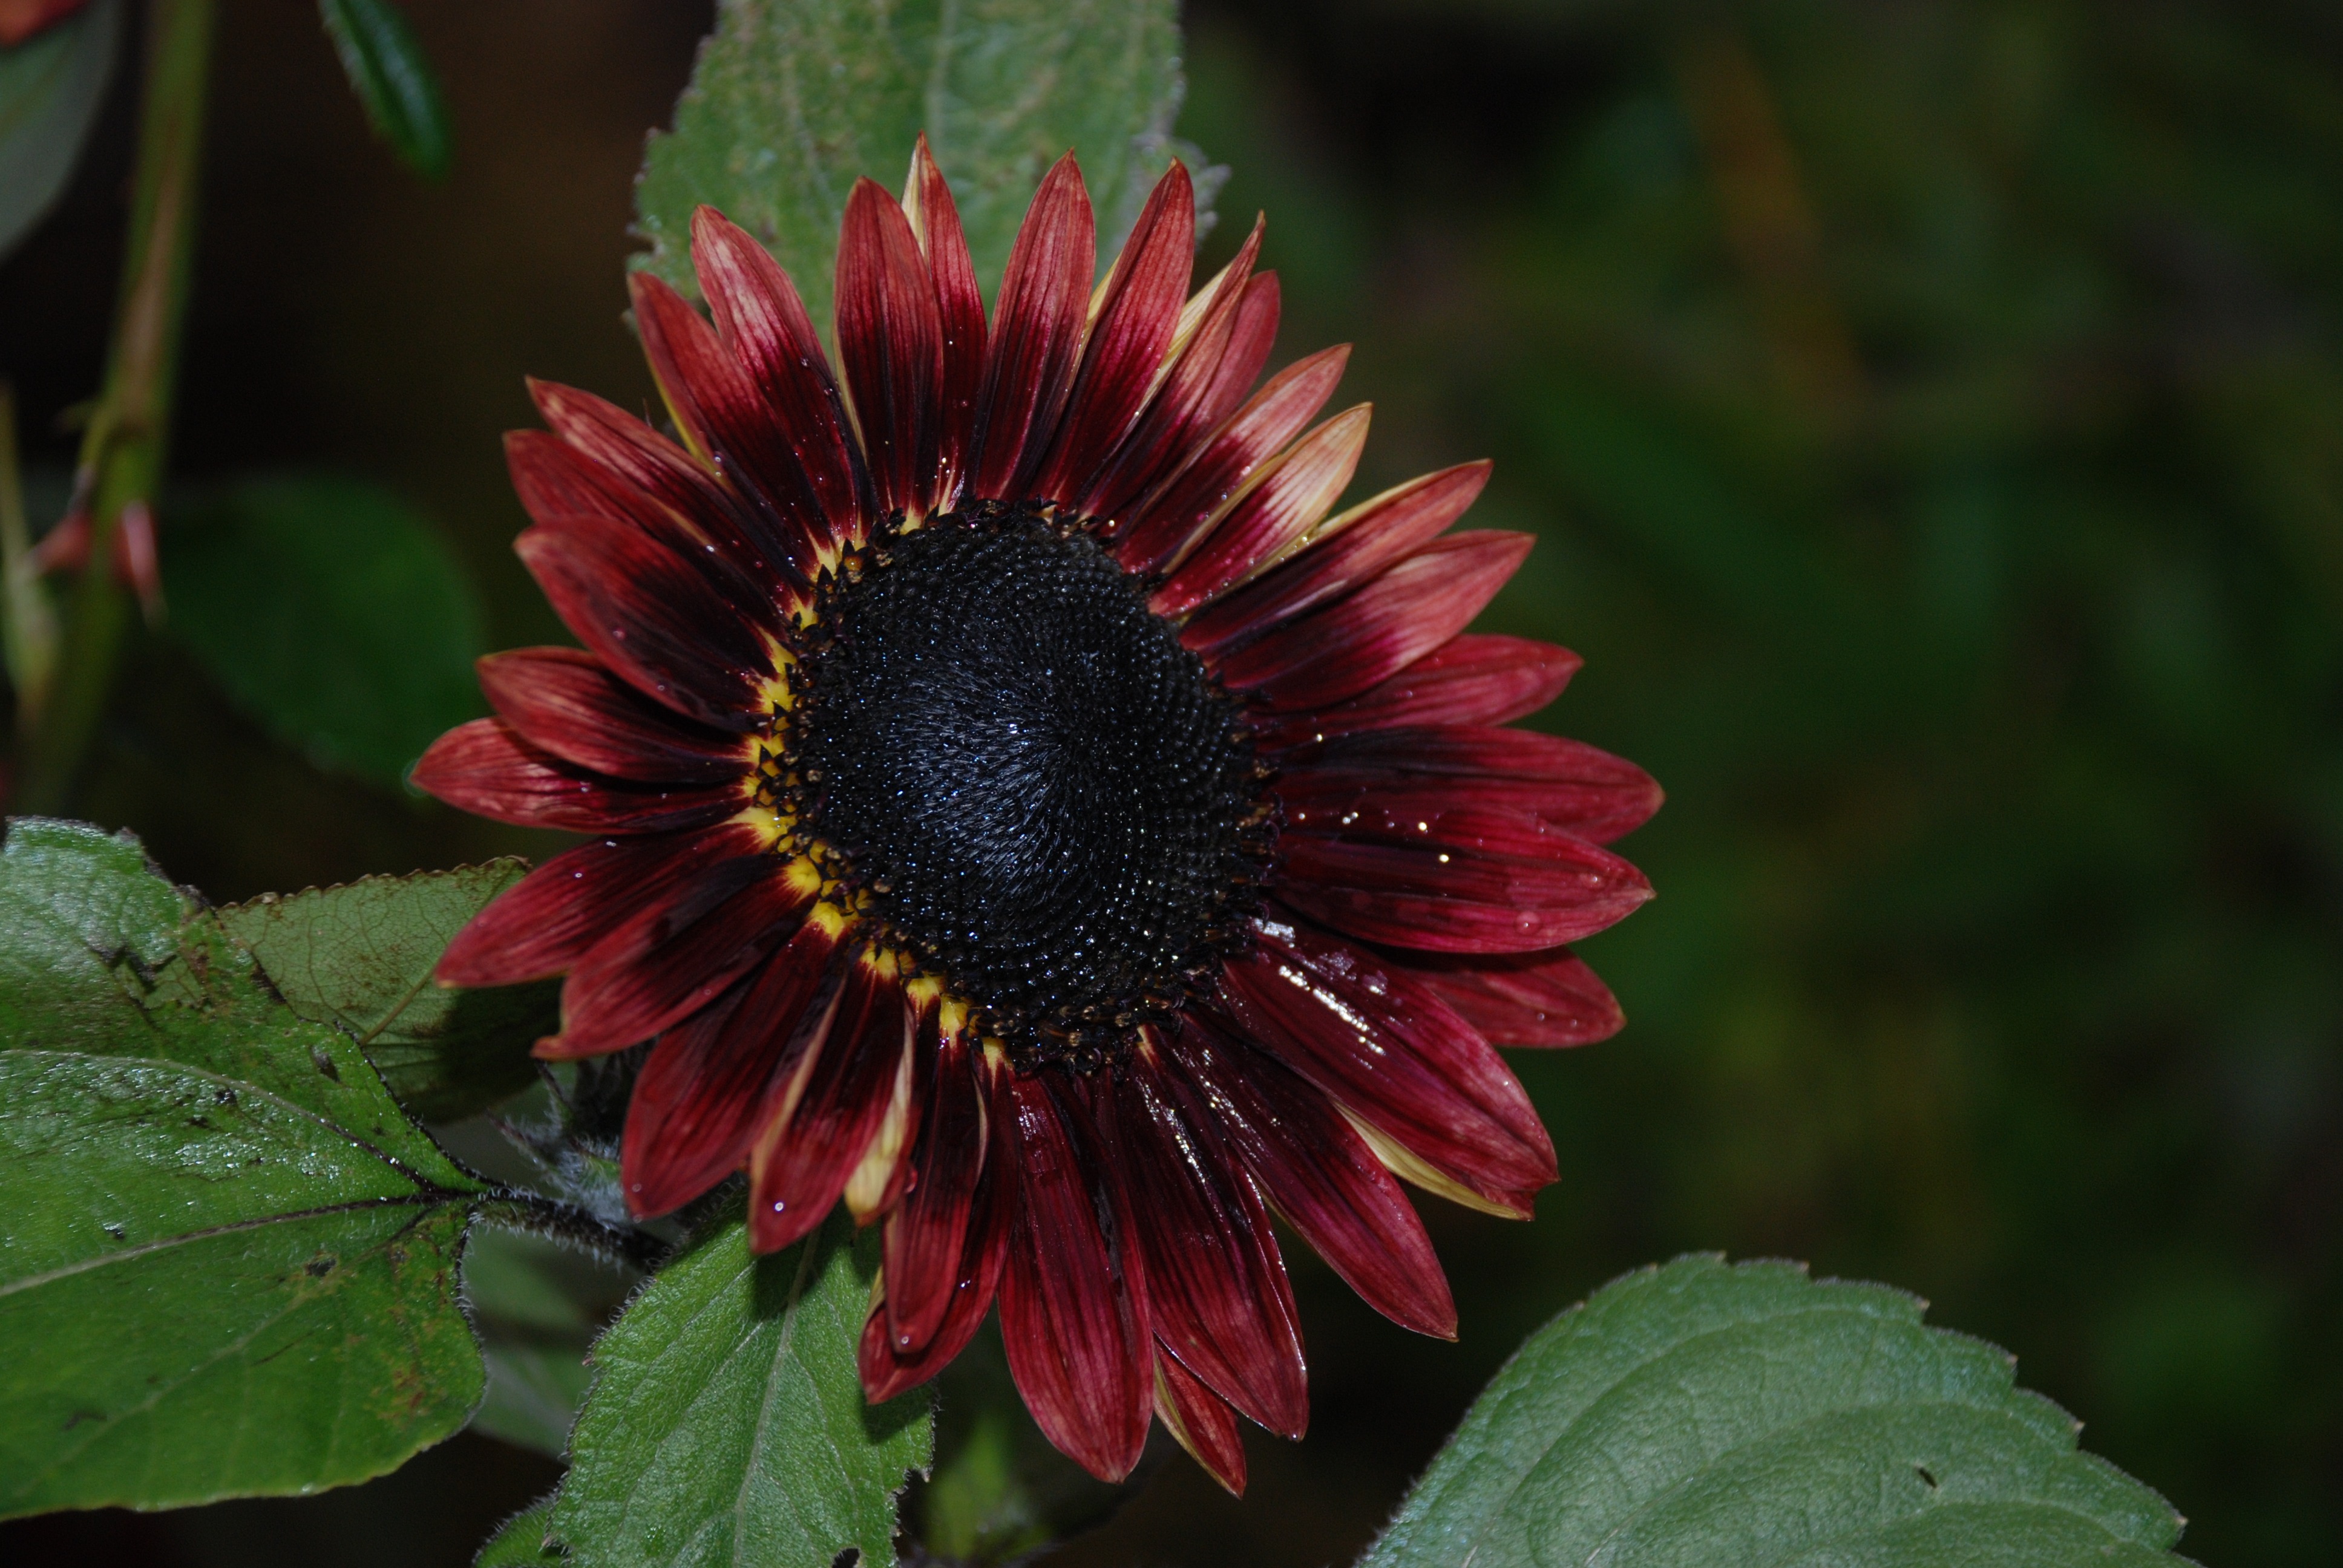
nature, plant, white, flower, petal, rose, botany, pink, flora, wildflower, flowers, close up, coneflower, drops, lilac, macro photography, flowering plant, daisy family, annual plant, plant stem, land plant